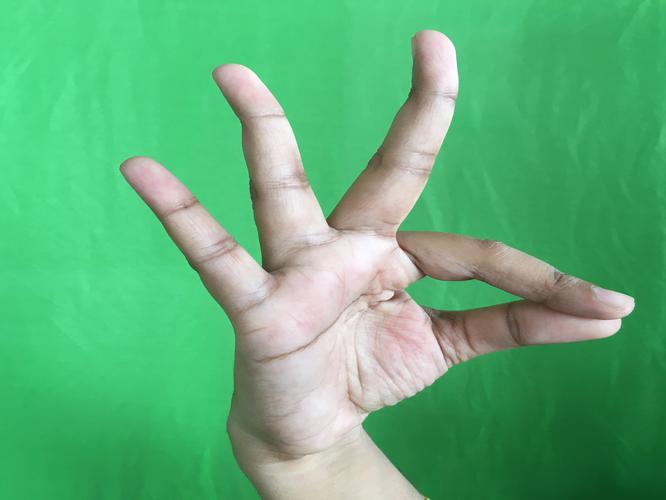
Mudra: Hamsasyam
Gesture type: single_hand